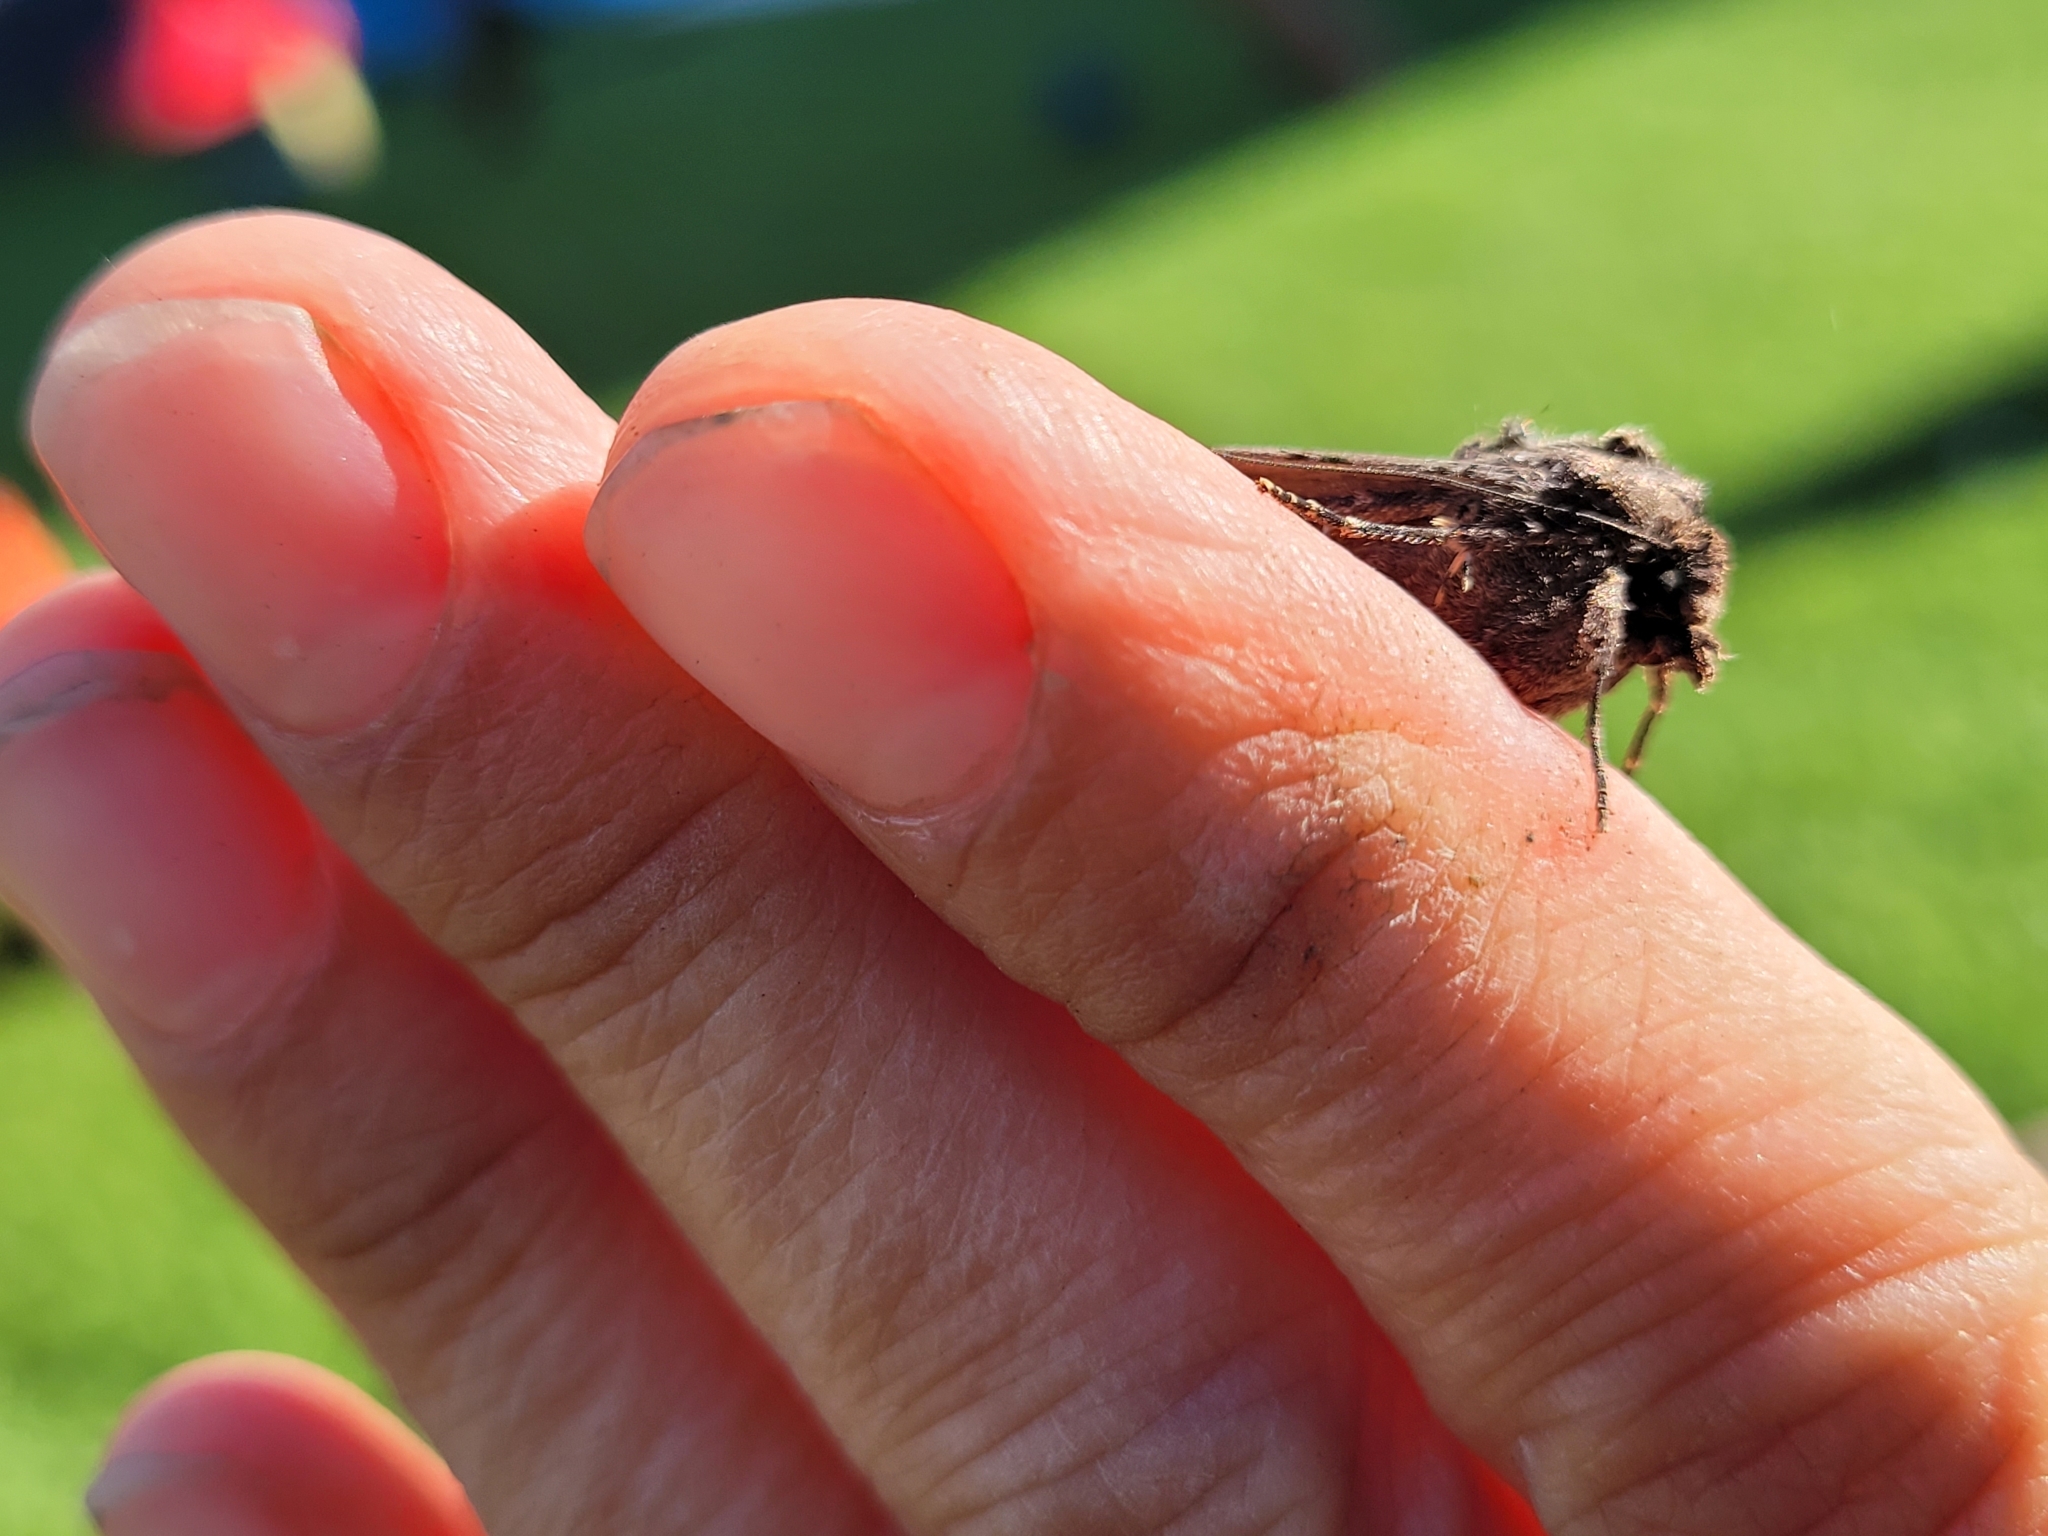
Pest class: cutworms